EV9 The Amber Route

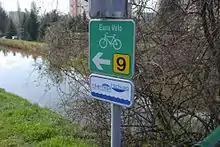
Signage for EuroVelo 9, Wiener Neustadt, Austria.

Coming from the Czech border, the EV9 passes through the wine region of Weinviertel, past countryside of pumpkin and maize fields before coming to the Austrian capital of Vienna. From Vienna to Mönichkirchen, the EV9 follows the exact route of the "Thermenradweg" (Thermal Spa Cycling Trail) where hot mineral springs give rise to spa towns. After this, the EuroVelo 9 leads through Styria to Bad Radkersburg near the Slovenian border and goes along a section of the renowned R2 "Murradweg" (River Mur cycling trail) and at Spielfeld it heads to the Slovenian border.